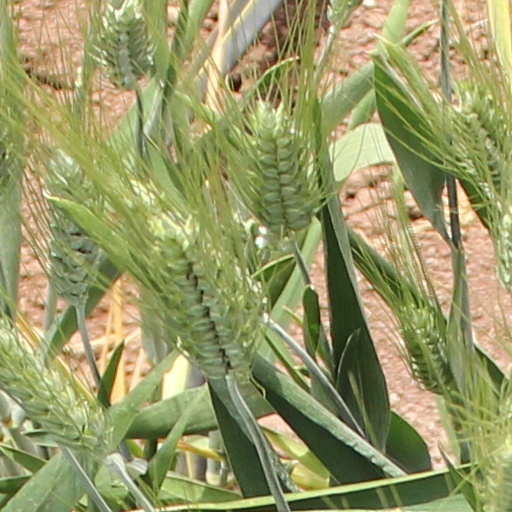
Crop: wheat